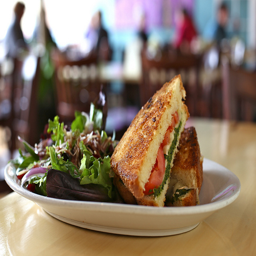
a green lunch salad with a toasted sandwhich
A plate topped with a cut in half sandwich and a salad.
A white plate sitting on a table containing a toasted sandwich cut in half.
Sandwich on a white plate with mixed greens.
A grilled cheese sandwich with tomatoes and lettuce on a white plate willed with spring salad greens.